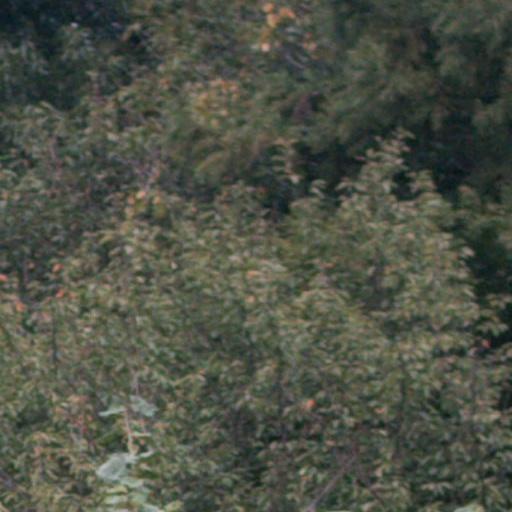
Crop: cassava